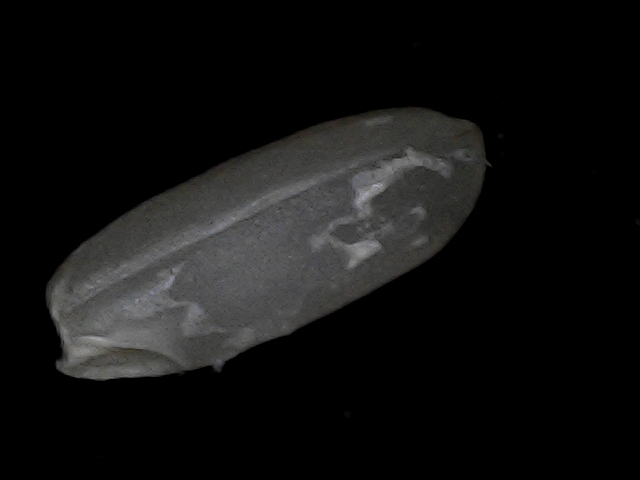
Rice variety: BD95